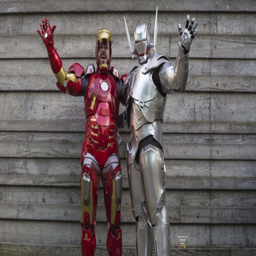
film character , hobby and a whole lot of halo